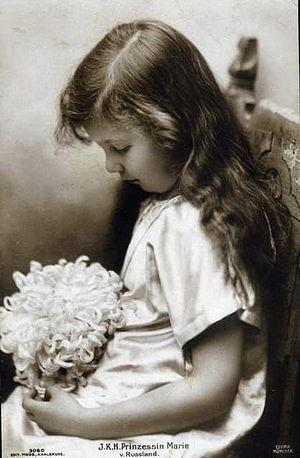
Maria Kirillovna de Russie, née le 2 février 1907 à Cobourg et morte le 25 octobre 1951 à Madrid, fut princesse puis grande-duchesse de Russie, par mariage princesse de Linange, elle appartient à la Maison de Holstein-Gottorp-Romanov.